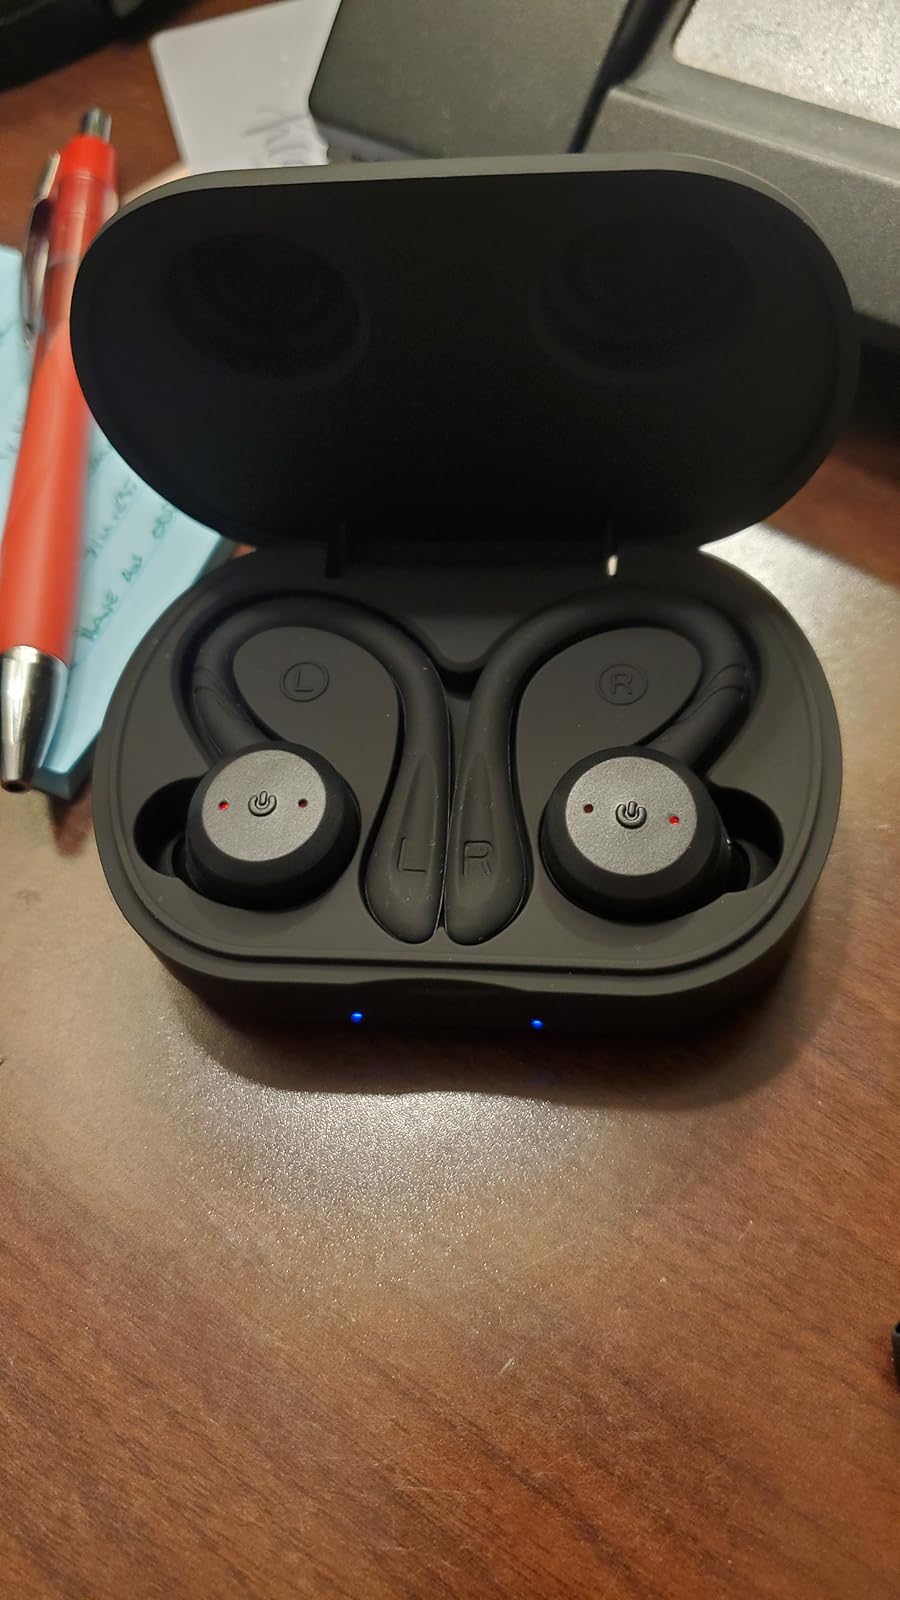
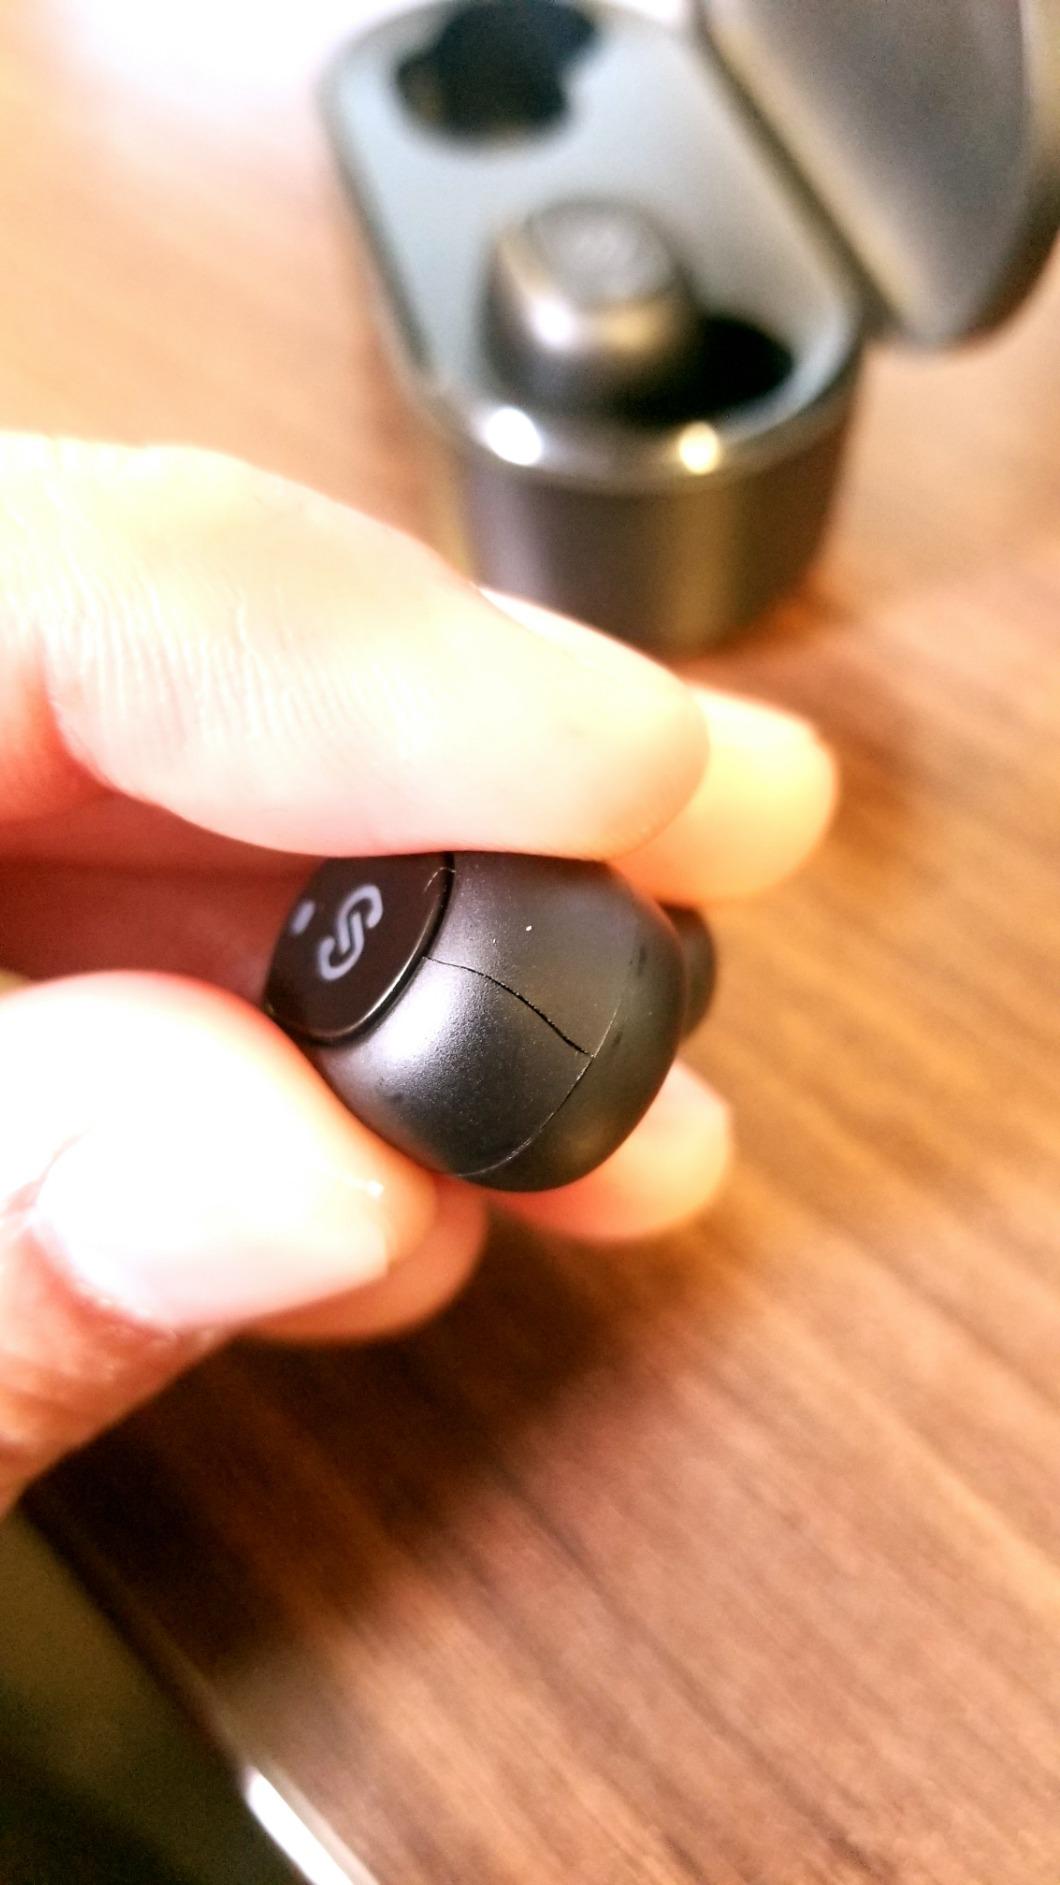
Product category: earbuds
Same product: no